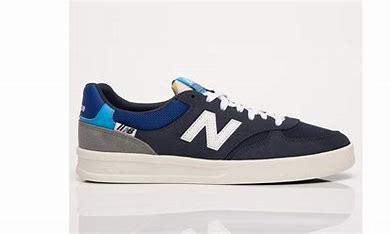
Brand: New
Model: Balance New Balance 300 Series